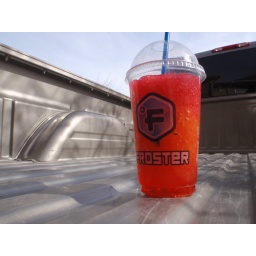
froster in a truck bed